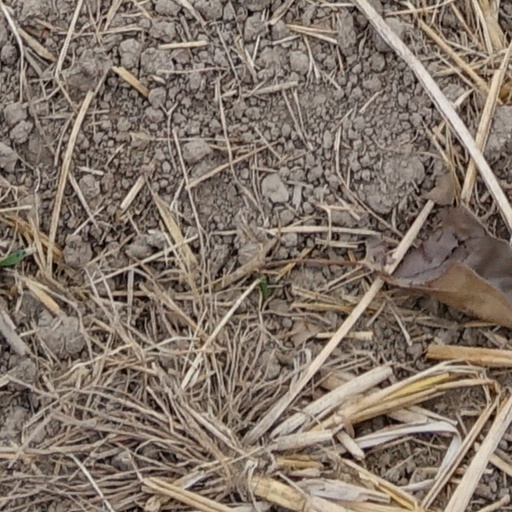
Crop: wheat